Misión San Luis Gonzaga Chiriyaqui

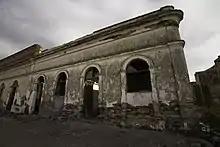
San Luis Gonzaga Mission, Baja California Sur

Mission San Luis Gonzaga was a Jesuit mission established among the Guaycura on the Magdalena Plains of central Baja California Sur, Mexico. The mission was dedicated to Aloysius Gonzaga.